Wannchampsus

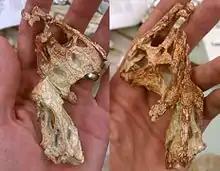
"W. kirpachi" holotype and paratype fossilized skulls

The skulls are described as "low and broad", and are small; SMU 76604 is estimated at long, and SMU 76605 is estimated at long. The lower jaw lacks external mandibular fenestrae, and the third tooth of the maxilla (main tooth-bearing bone of the upper jaw) and the fourth tooth of the dentary (tooth-bearing bone of the lower jaw) are enlarged. The teeth become broader and less conical going back toward the jaw joint, and the teeth at the anterior end of the lower jaw project forward (the anterior end of the upper jaw, composed of the premaxillas, is not known). Features of the skull and vertebrae indicate that the individuals are subadults. Adams performed a phylogenetic analysis and found "Wannchampsus kirpachi" to be a derived paralligatorid, closely related to the "Glen Rose form", which he regarded as belonging to the genus "Wannchampsus".